Answer in natural language. Is Window further away or in front of white rectangular dining table? Choose between the following options: further away or in front
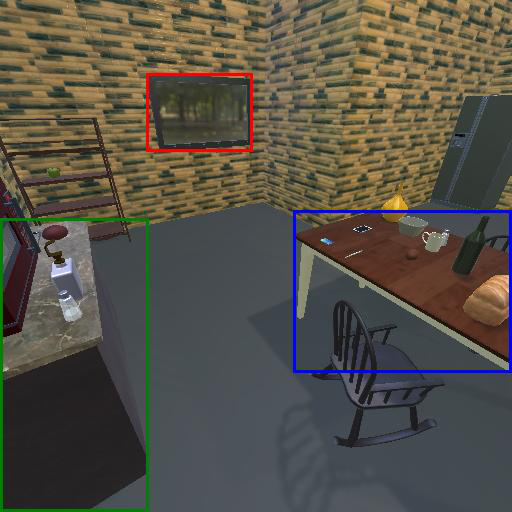
<answer>further away</answer>